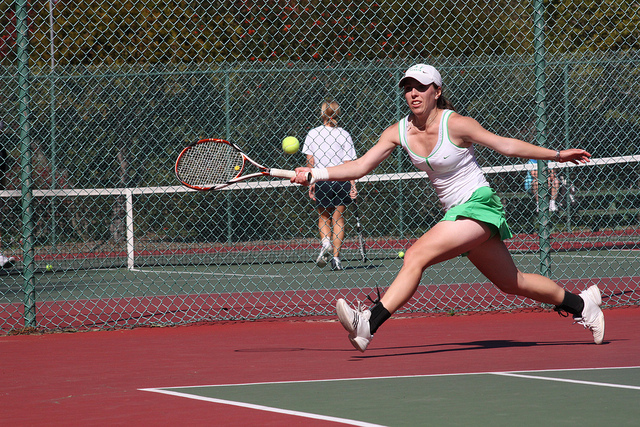
vận động viên tennis nữ đang cầm vợt thi đấu trên sân